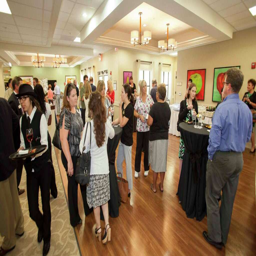
a large crowd gathered for the opening .